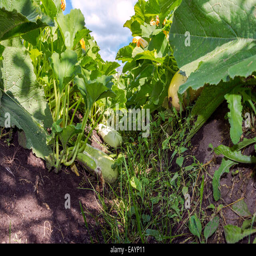
vegetables growing at the garden in summer day